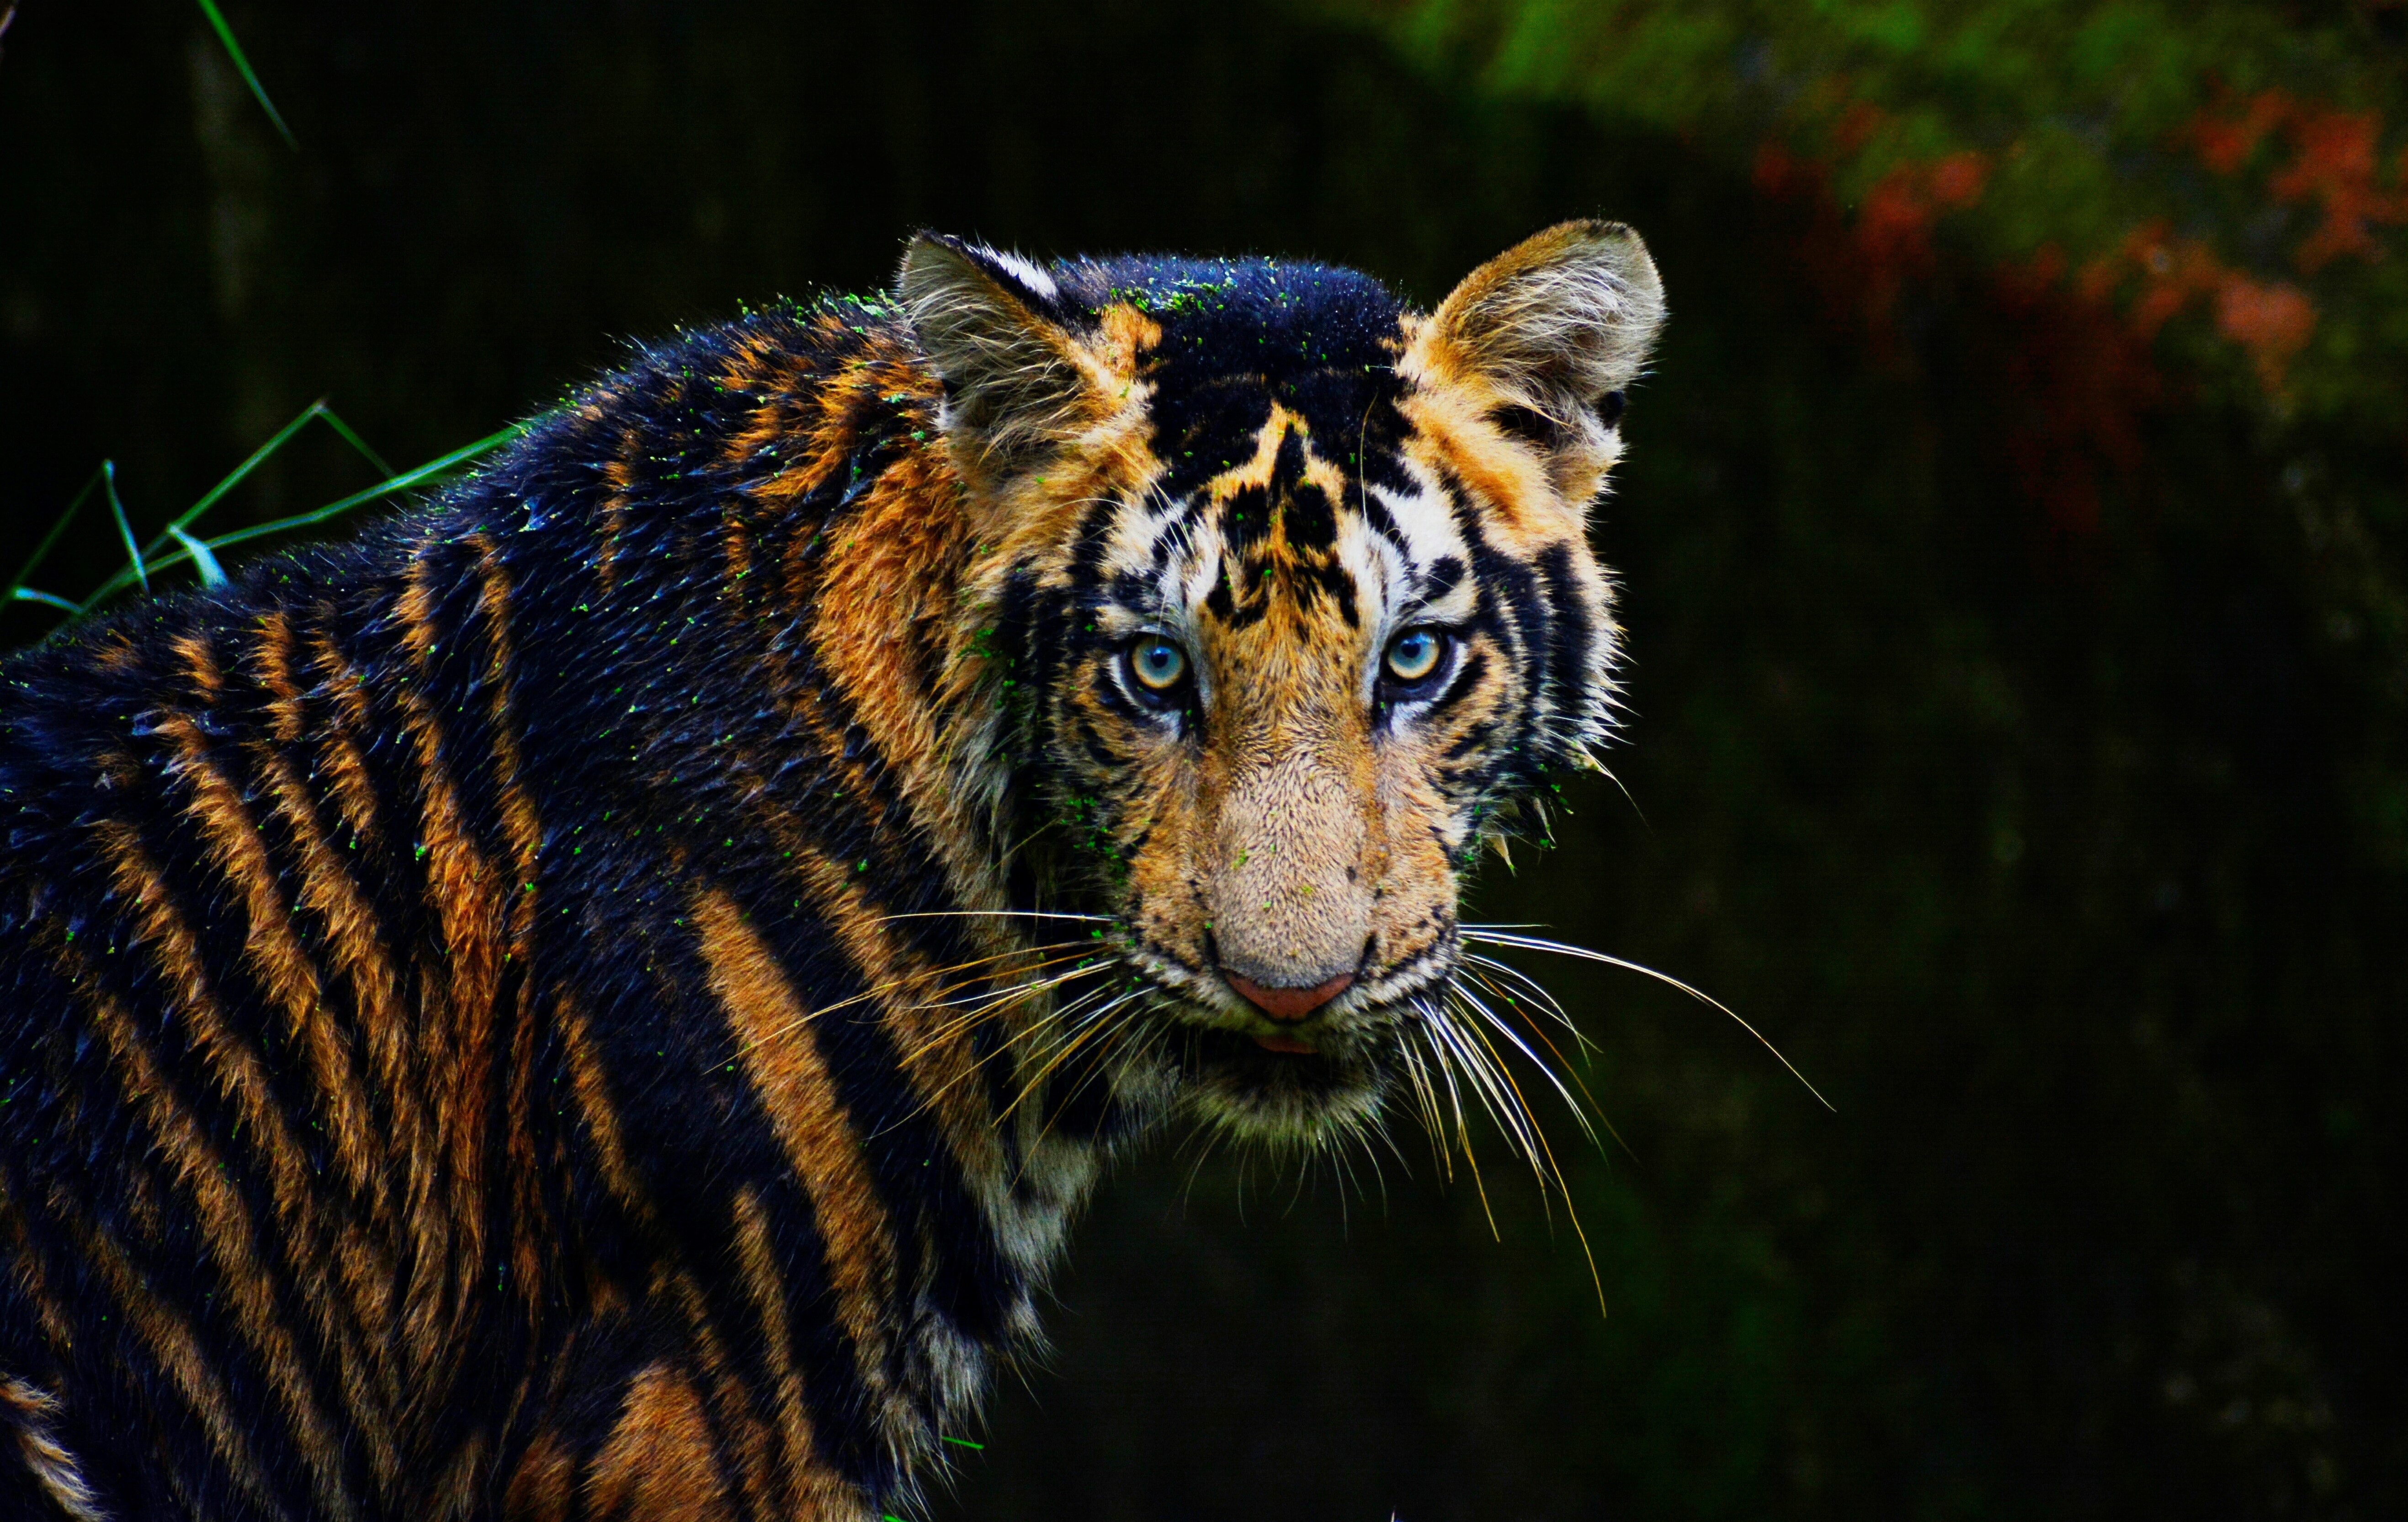
wildlife, tiger, mammal, fauna, terrestrial animal, whiskers, big cats, organism, snout, carnivoran, cat like mammal